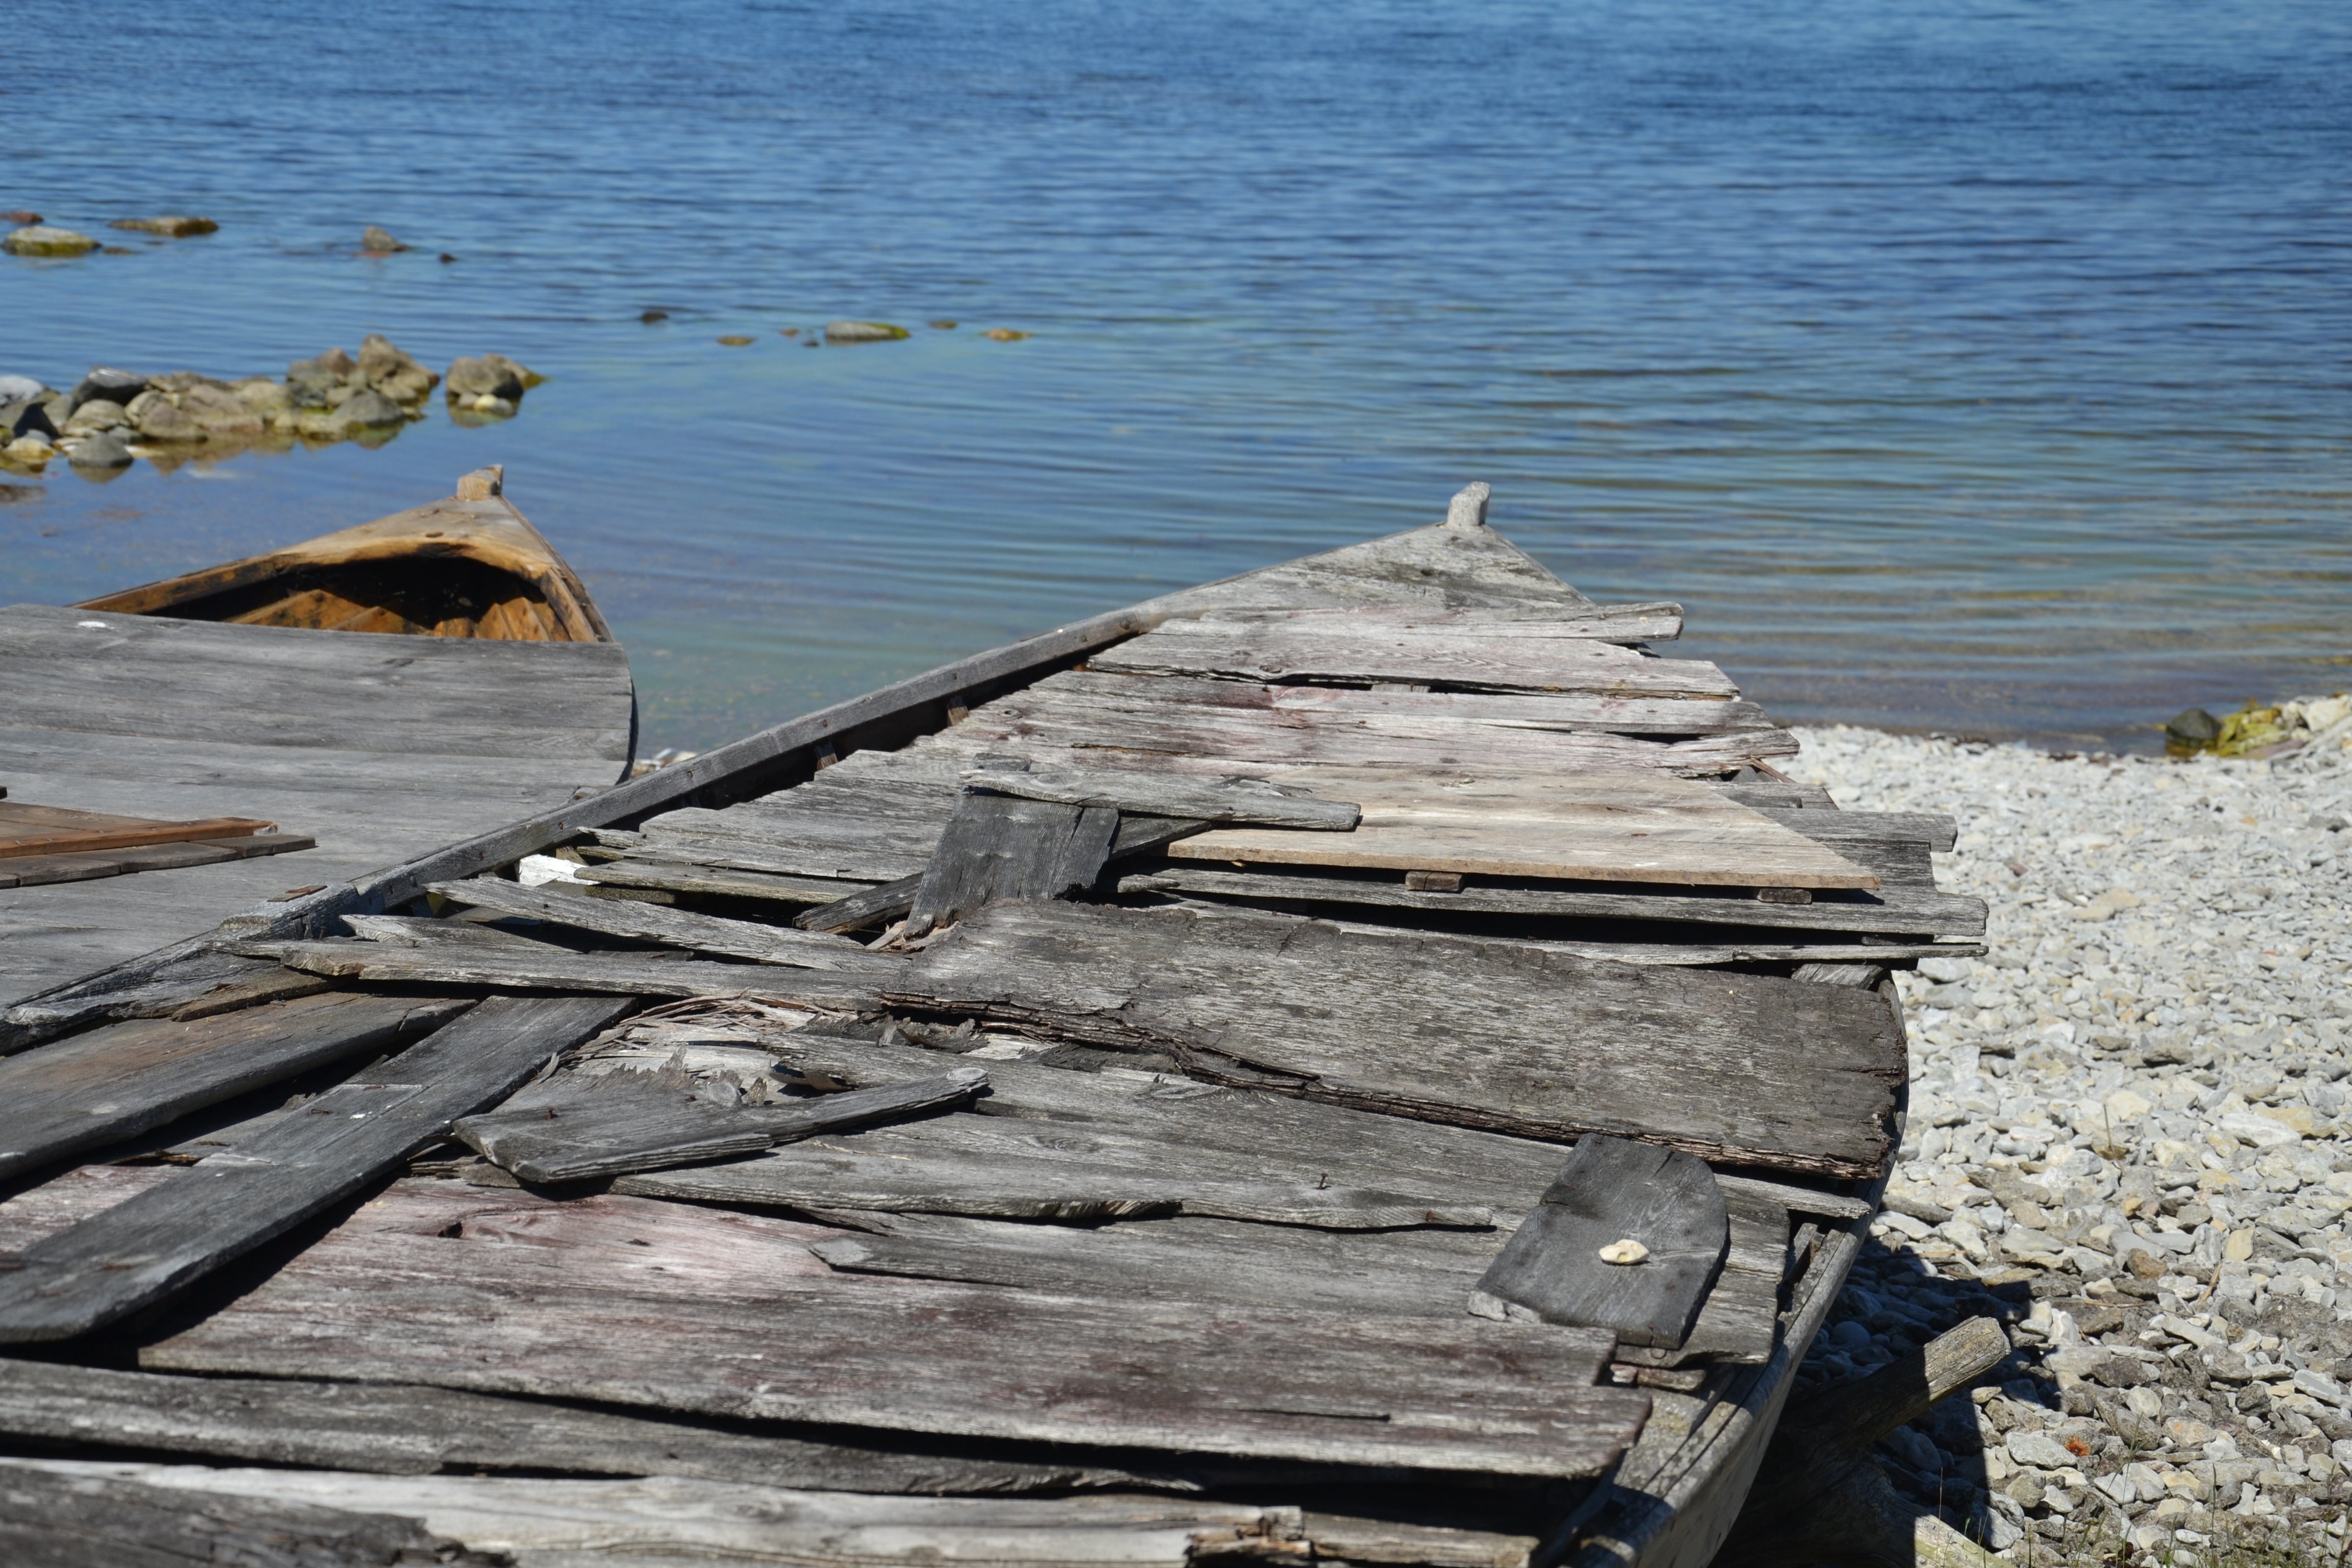
sea, coast, water, nature, rock, wood, boat, shore, lake, vehicle, fishing, breakwater, faro, echo, gotland